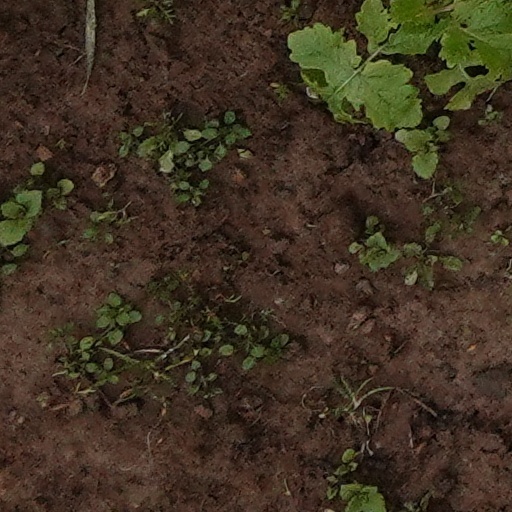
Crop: wheat